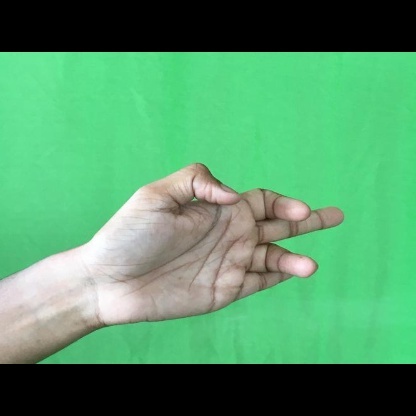
Mudra: Shukatundam